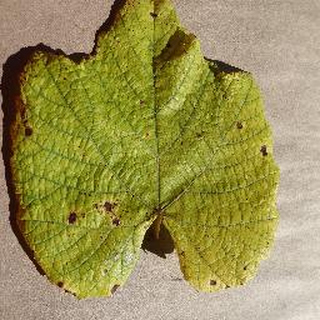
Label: grape_leaf_blight